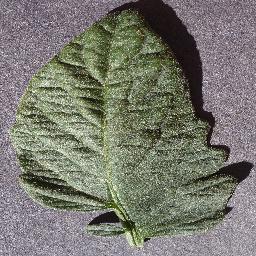
Label: Tomato___healthy